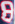
Number: 8